Energy Conversion Devices

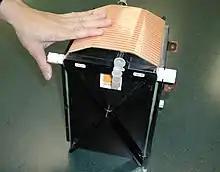
Metal hydride fuel cell

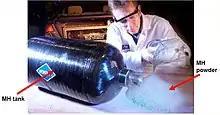
Metal hydride for hydrogen storage

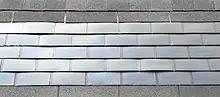
United Solar Ovonic thin-film PV building-integrated solar shingles

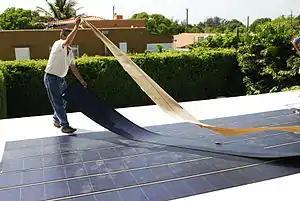
Final installation and layout of Uni-Solar Ovonic's thin film Flexible Solar PV panels

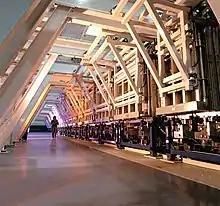
United Solar Ovonic roll-to-roll solar photovoltaic production line with 30 MW annual capacity

The United Solar Ovonic Corporation was at one time the world's largest (2008) manufacturer of photovoltaic laminates. In the broader category of thin film solar cells, as of 2007 the company was the second-largest U.S. manufacturer, after First Solar. The solar cells are made of 11 triple junction amorphous silicon solar cells connected in series and have 11–13% in conversion efficiency. The laminate encapsulation material was durable ETFE, high light-transmissive polymer. The laminates were sold under the trademark ""UNI-SOLAR"".